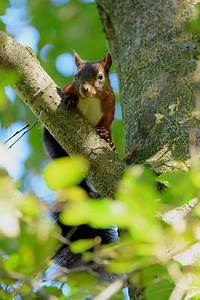
Label: scoiattolo